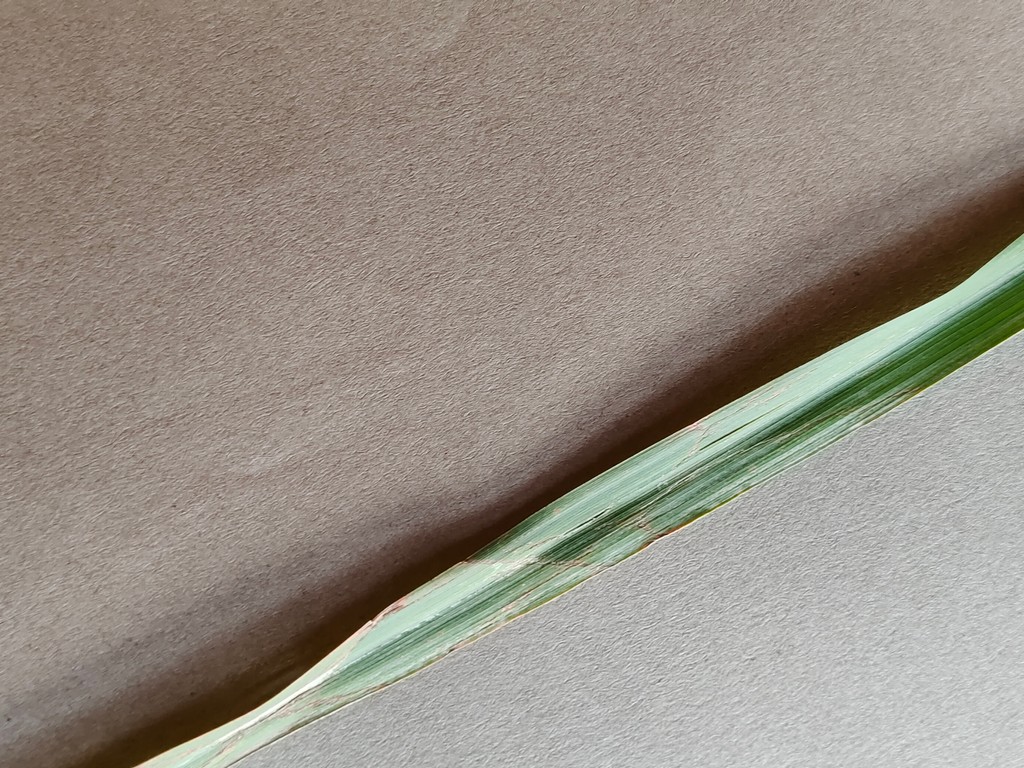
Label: Unhealthy